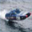
Label: ship